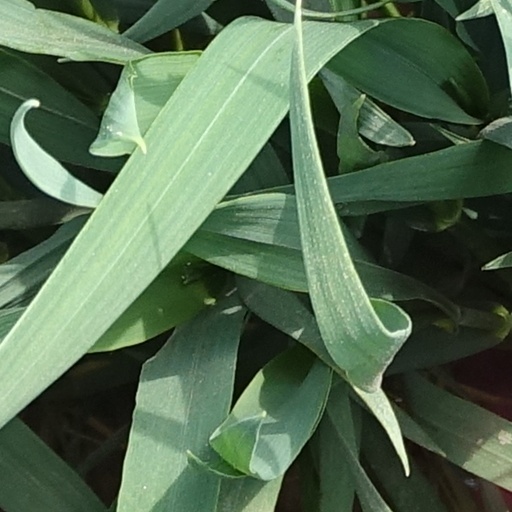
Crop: wheat